Ed Foreman

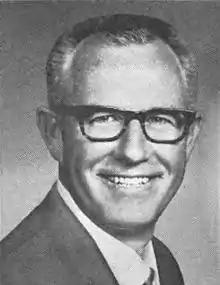
Foreman in 1969

Edgar Franklin Foreman Jr. (December 22, 1933 – February 2, 2022) was an American businessman and politician who was a member of the United States House of Representatives. He served one term representing Texas's 16th congressional district from 1963 to 1965 and a second term from 1969 to 1971 representing New Mexico's 2nd district, then newly established. He is the most historically recent member of Congress to have represented more than one state during their career.